Syracuse Baseball Wall of Fame

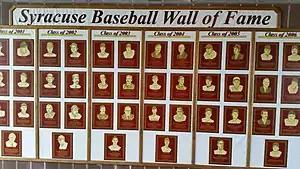
Syracuse Baseball Wall of Fame, NBT Bank Stadium, Syracuse, New York, 2016

The Syracuse Baseball Wall of Fame was established by the Syracuse SkyChiefs in 1998 in conjunction with the 140th anniversary of the first organized baseball team in Syracuse, New York. It is located at NBT Bank Stadium, home of the Syracuse Mets Triple-A baseball team, in the stadiums' Hall of Fame, which is located under the Metropolitan Club.